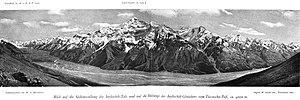
Gottfried Merzbacher est un alpiniste et explorateur allemand né le 9 décembre 1843 à Baiersdorf et mort le 14 avril 1926 à Munich, considéré comme le plus grand explorateur des montagnes de l'Asie centrale soviétique.